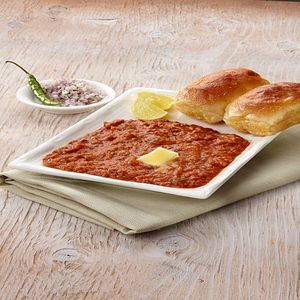
Dish: pavbhaji